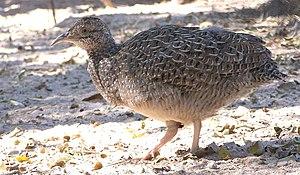
Le Tinamou sauvageon est une espèce d'oiseaux de la famille des Tinamidae.
Ceci est une liste des oiseaux endémiques ou quasi-endémiques d'Argentine.